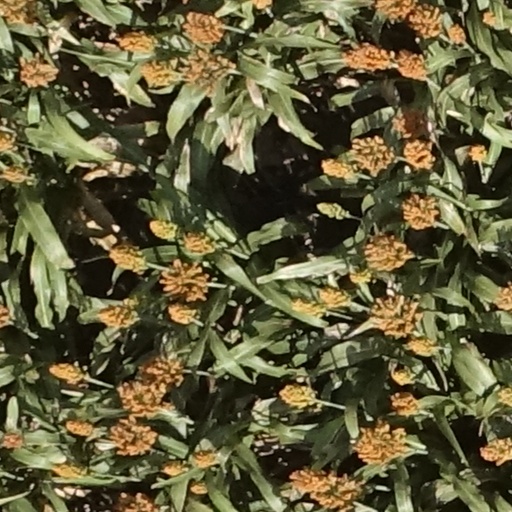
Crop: sorghum